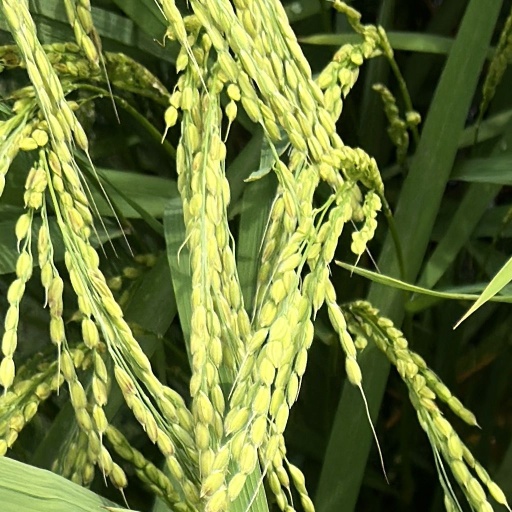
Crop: rice